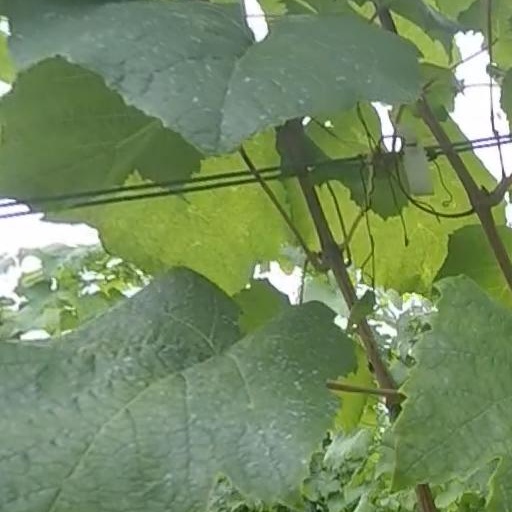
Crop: grape